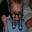
Label: boy